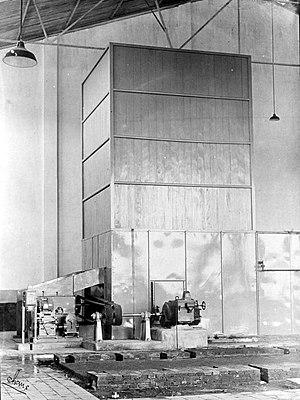
L'Agave sisalana, appelé communément sisal, est une plante de la famille des Agavaceae originaire de l'est du Mexique, où on la trouve sous l'appellation de henequén. Sisal est également le nom de la fibre extraite des feuilles de cette plante. Très résistante, cette fibre sert à la fabrication de cordage, de tissus grossiers et de tapis.